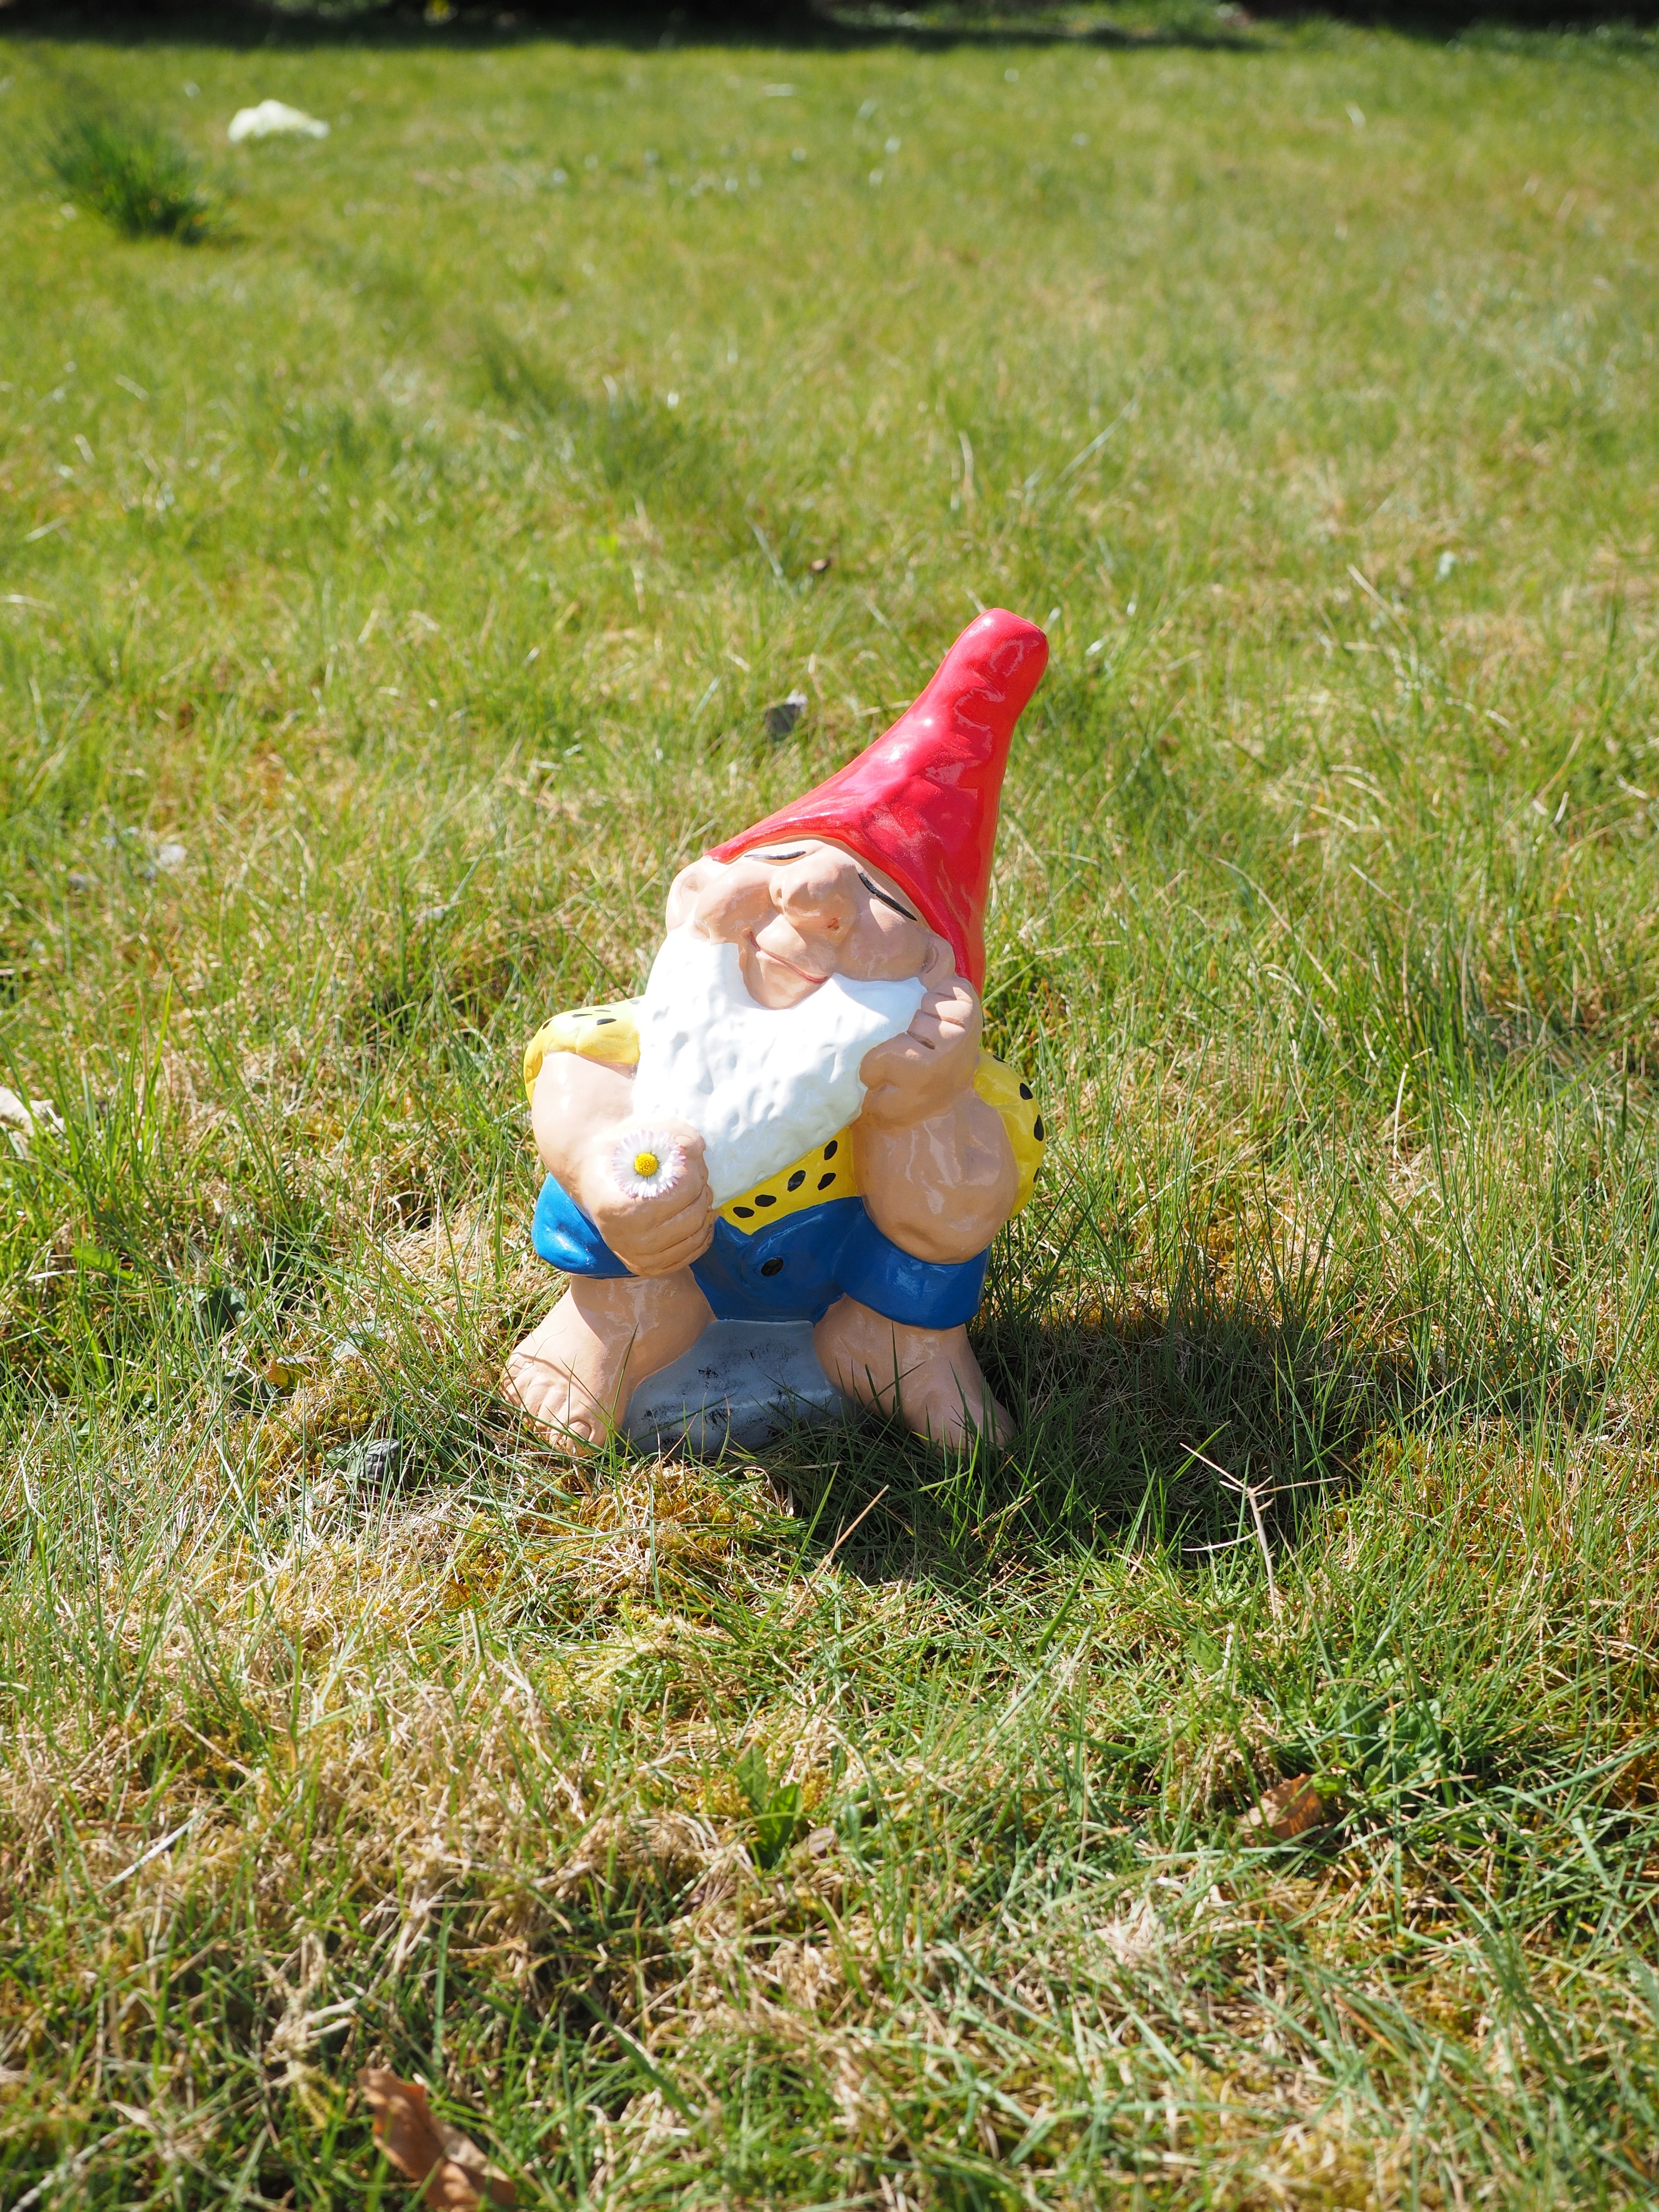
grass, bird, lawn, sweet, cute, statue, chicken, fabric, bart, figure, happy, funny, blessed, dwarf, dreamy, water bird, stone figure, white beard, garden figurines, satisfied, garden gnome, bearded, lawn ornament